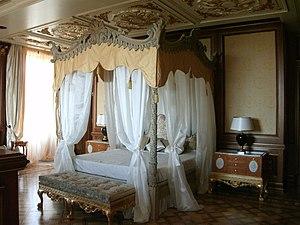
Le palais de Poutine est l'appellation utilisée par divers médias pour désigner une résidence située au bord de la mer Noire à Guelendjik, dans la région de Krasnodar, au sud de la Russie. Cette datcha du cap Idokopas aurait été construite pour l'usage personnel du président Vladimir Poutine avec des fonds publics détournés. L'entourage politique de Poutine réfute cependant cette allégation. Aujourd'hui cette résidence appartient à l'homme d'affaires Alexandre Ponomarenko.